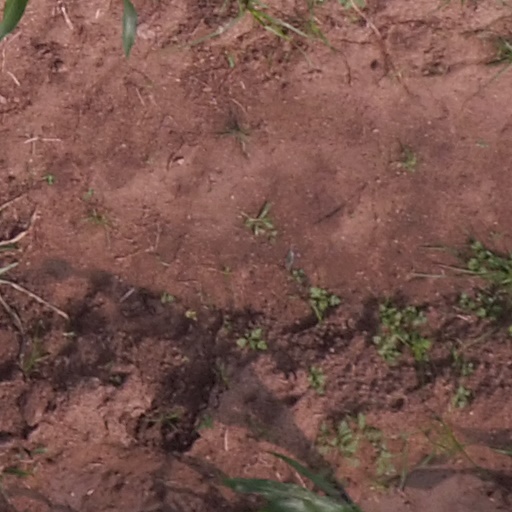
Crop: maize; corn